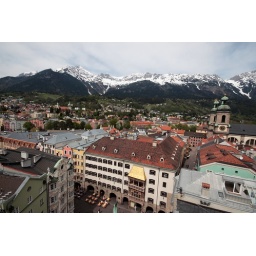
Innsbruck Austria from Stadtturn watch tower looking over the golden roof.